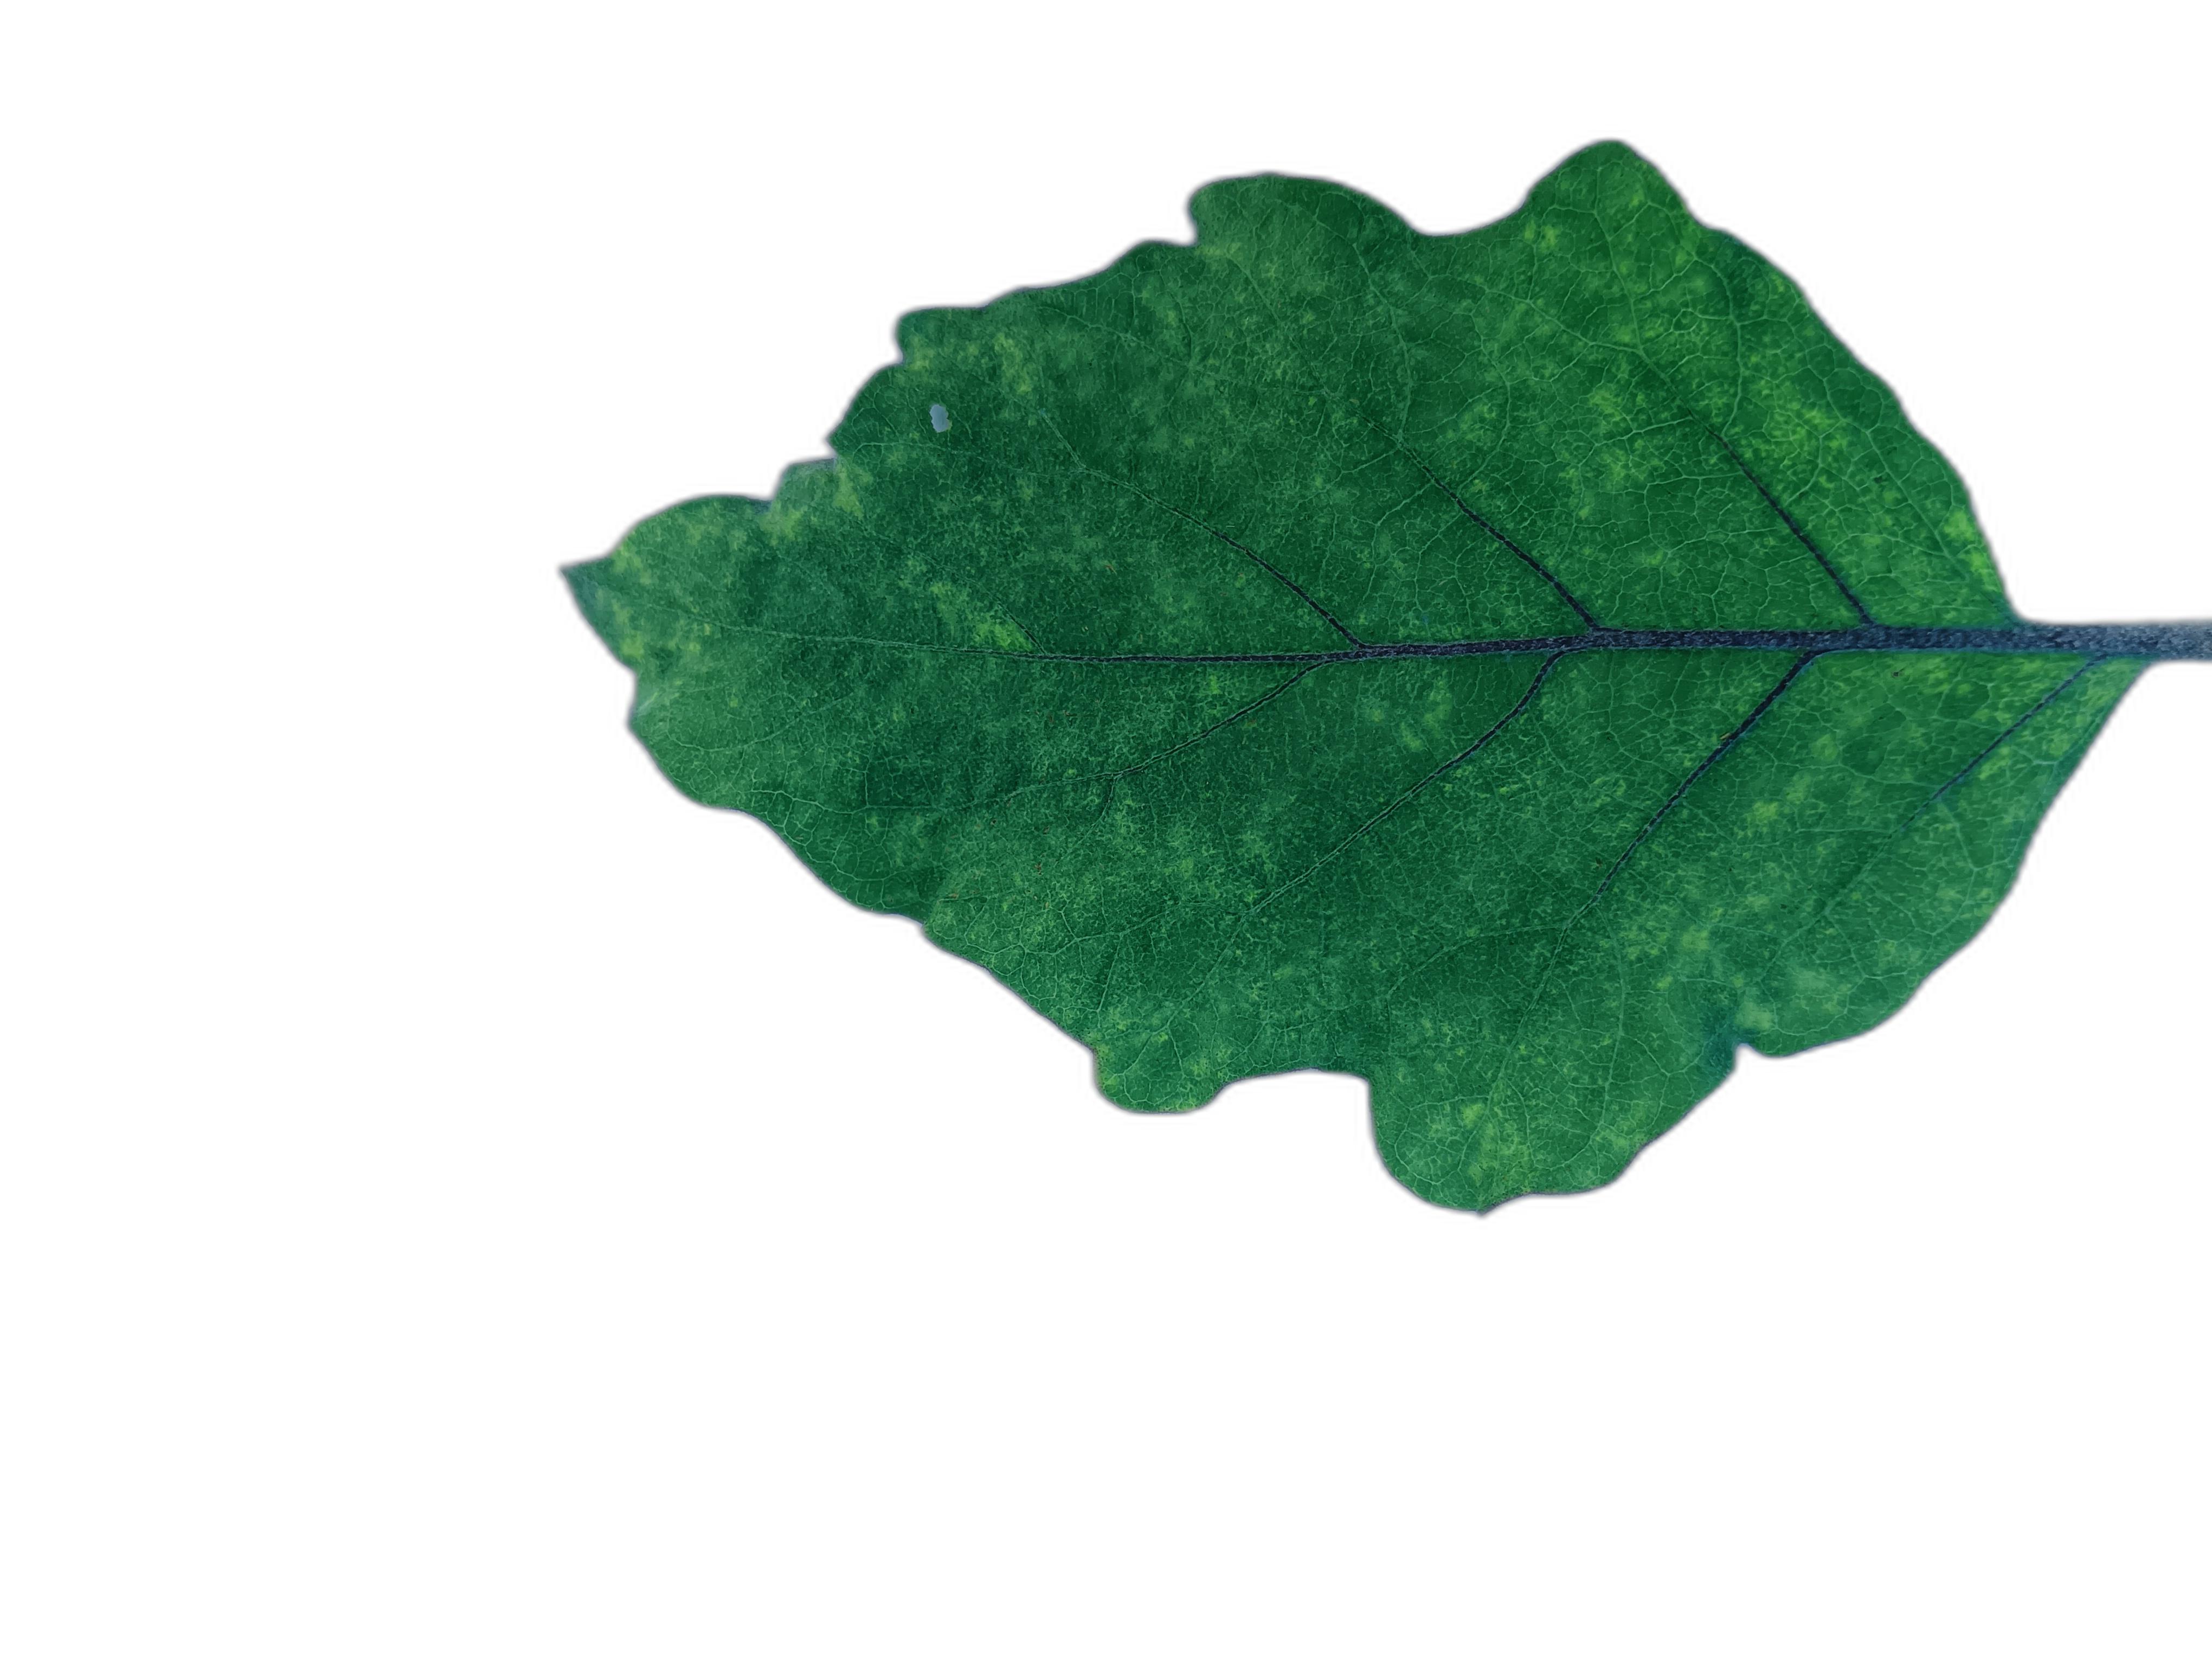
Label: Healthy Leaf